Matthias Gallas

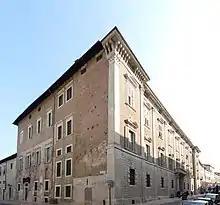
Palazzo Galasso in Trento

In the next year, Gallas was ordered to march to Holstein to Denmark's aid. Being himself very skeptical about the prospects of this campaign, he delayed his departure until May and slowly moved up to Kiel that he recaptured from Sweden in August. The Swedish fleet had been trapped in the Bay of Kiel after the Battle of Colberger Heide but Gallas arrived a few days too late to bombard it from land. Torstensson was already in control of Jutland and bypassed Gallas' army after a short confrontation at the Eider to threaten their supply lines. Gallas was forced to retreat back to Bernburg where Torstensson's superior cavalry supported by Hans Christoff von Königsmarck fully encircled the Imperials and denied them any supplies. By deceiving Torstensson to attack a small decoy force, Gallas was able to escape to Magdeburg in November where the pattern repeated itself. His army been shrunken by hunger, sickness and desertion, and himself fallen ill, Gallas ordered his troops to break out. The cavalry under Adrian von Enkevort and Raimondo Montecuccoli was caught by the Swedes at Jüterbog and only partly escaped, the small remaining portion of infantry under Johann Wilhelm von Hunolstein safely reached Bohemia in early February 1645.